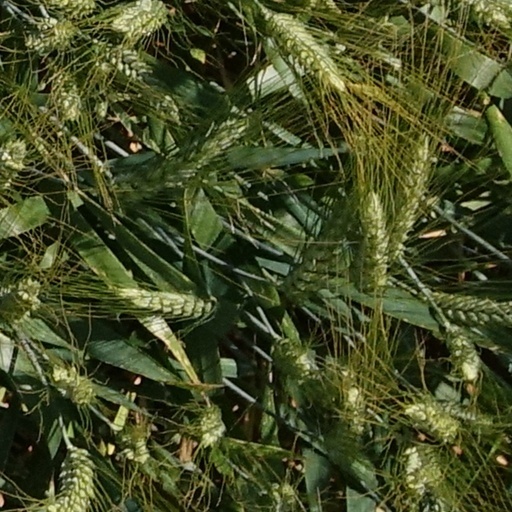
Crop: wheat